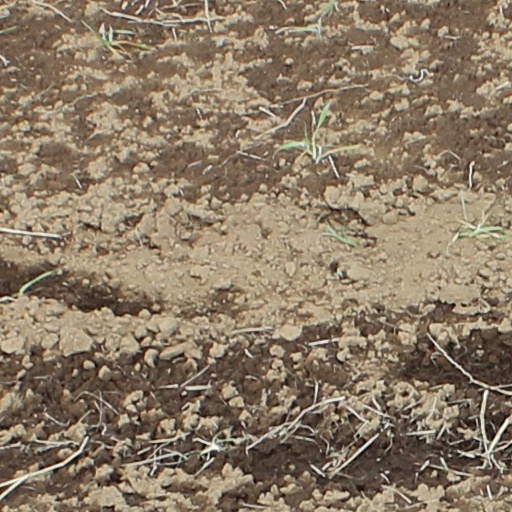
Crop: wheat